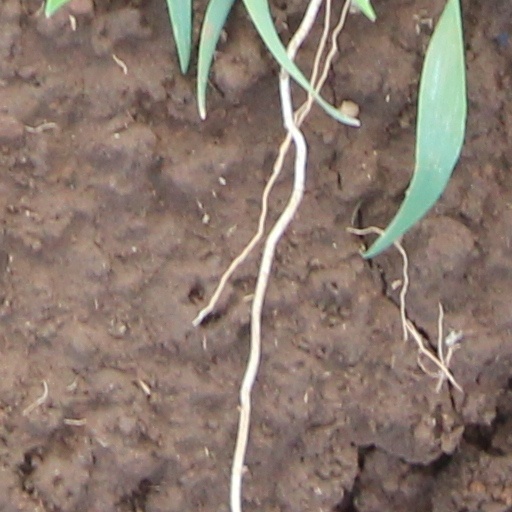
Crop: wheat